Hurricane Hermine

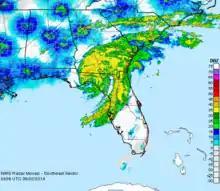
Radar image of Hurricane Hermine about 40 minutes after landfall

Storm surge and abnormally high tides caused significant damage along the Gulf Coast of Florida. In Franklin County, coastal flooding occurred in Alligator Point, Apalachicola, and Carrabelle. A total of 27 homes or businesses were demolished, 43 suffered major damage, and 102 others sustained minor damage. Winds in Wakulla County downed a number of trees, with 133 falling on roadways and 7 falling on homes. A total of 115 power lines were downed, with about 14,759 customers losing electricity. The Gulf Specimen Marine Laboratory in Panacea suffered extensive damage, especially to their educational "Living Dock". The Wakulla River at Wakulla Springs reached its second highest level recorded, behind only Hurricane Dennis in 2005. One business was destroyed and four homes sustained severe damage, while an additional forty-three dwellings experienced minor damage. In Jefferson County, much of the impact consisted of downed trees and power lines. About 62% of residents were left without electricity. Strong winds in Madison County left similar impact, but little structural damage. However, the Madison Creative Arts School suffered severe roof damage, while a mansion was damaged by a large falling tree. Twelve people were rescued in Taylor County due to storm surge, including six in Steinhatchee. Throughout the county, approximately 75 homes or businesses were inflicted major damage, while 60 suffered minor impact. At Dekle Beach, the storm damaged several buildings and wrecked a fishing pier.